River Made to Drown In

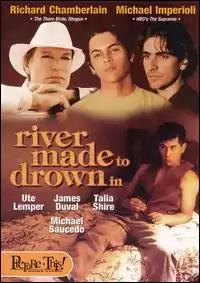
DVD cover

River Made to Drown In is a 1997 drama film starring Michael Imperioli, Richard Chamberlain, Ute Lemper and James Duval. Although directed by James Merendino, Merendino had his name removed, and the film is credited to Alan Smithee. "River Made to Drown In" failed to secure U.S. theatrical distribution, and it was released on DVD and has appeared on here! television.